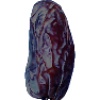
Label: Dates 1